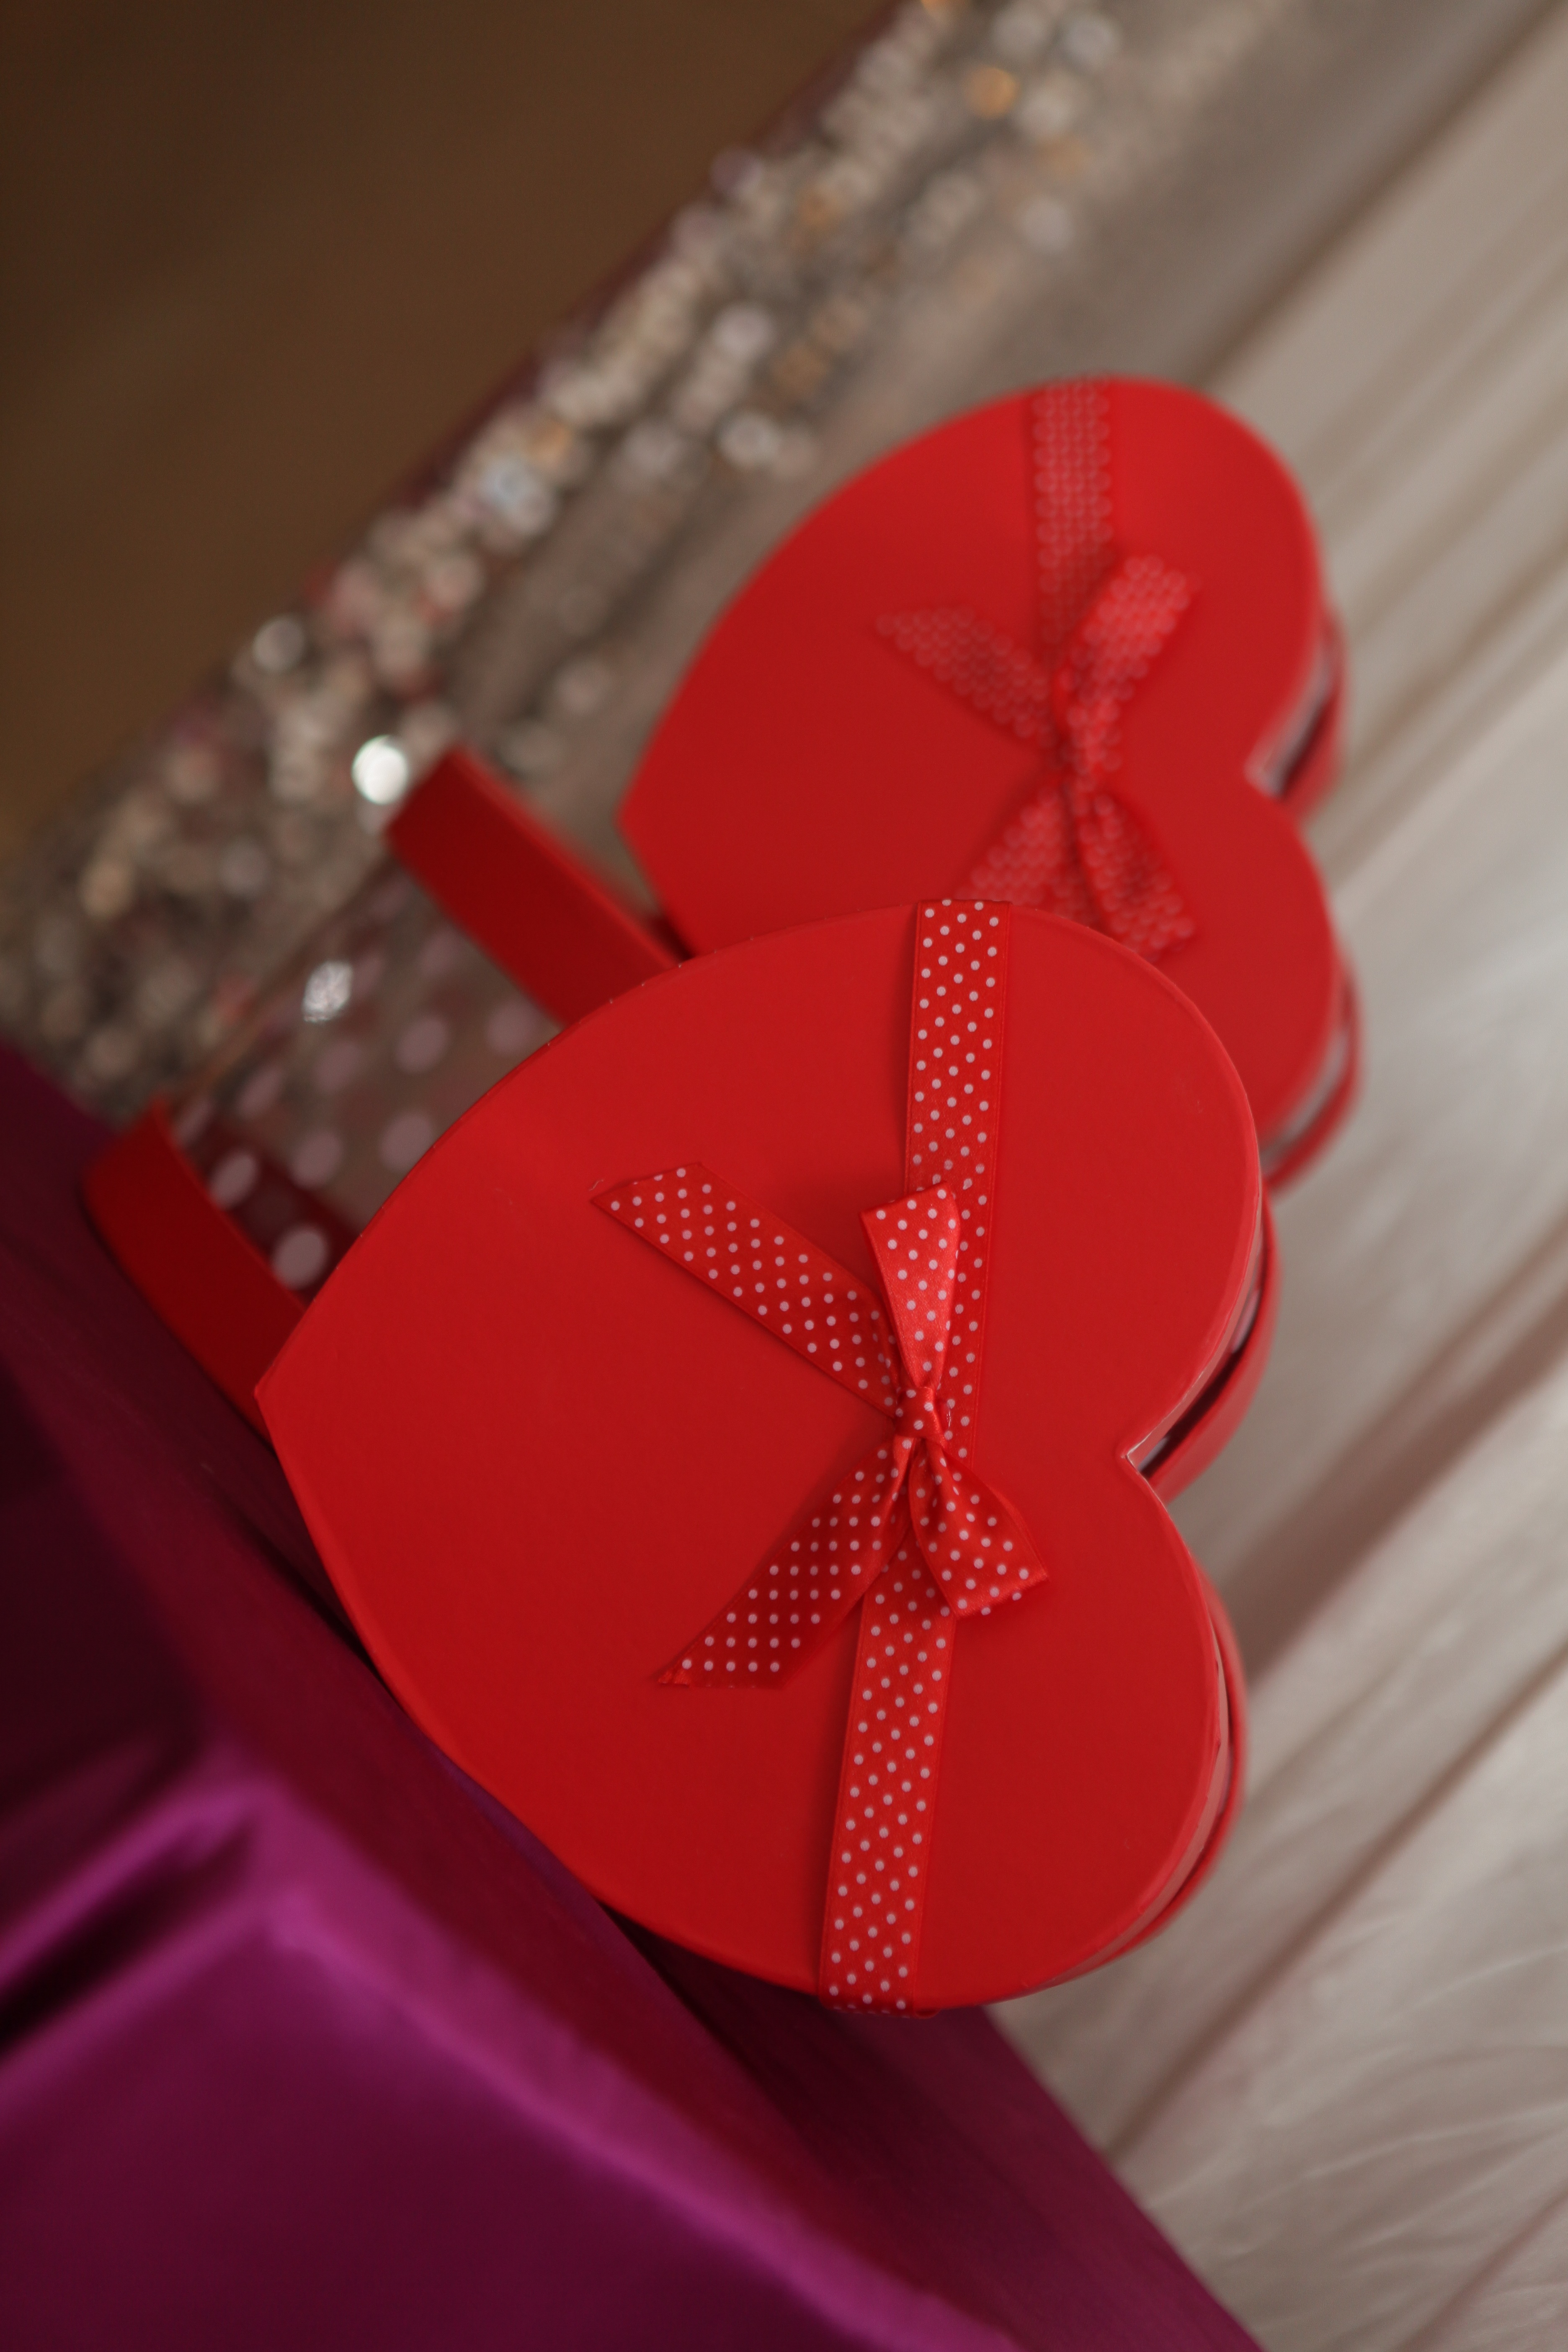
flower, petal, love, heart, gift, red, pink, christmas decoration, organ, valentine's day, gift box, fashion accessory